Baat Ban Jaye

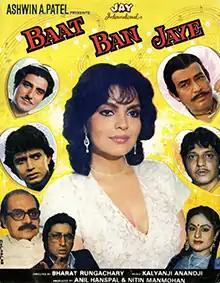
Poster

Baat Ban Jaye is a 1986 Indian Hindi-language film directed by Bharat Rangachary, starring Sanjeev Kumar, Mithun Chakraborty, Utpal Dutt, Raj Babbar, Zeenat Aman, Amol Palekar, Aruna Irani and Shakti Kapoor. This film is Inspired from the 1964 Hollywood film "What a Way to Go!".